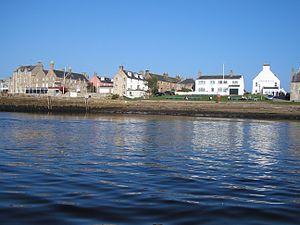
Findhorn est un village de Moray en Écosse. Il est situé sur la côte est de Findhorn Bay, à l'embouchure du Findhorn, et immédiatement au sud du Moray Firth. Findhorn est à 5 km au nord-ouest de Kinloss, et à 9 km par route de Forres.